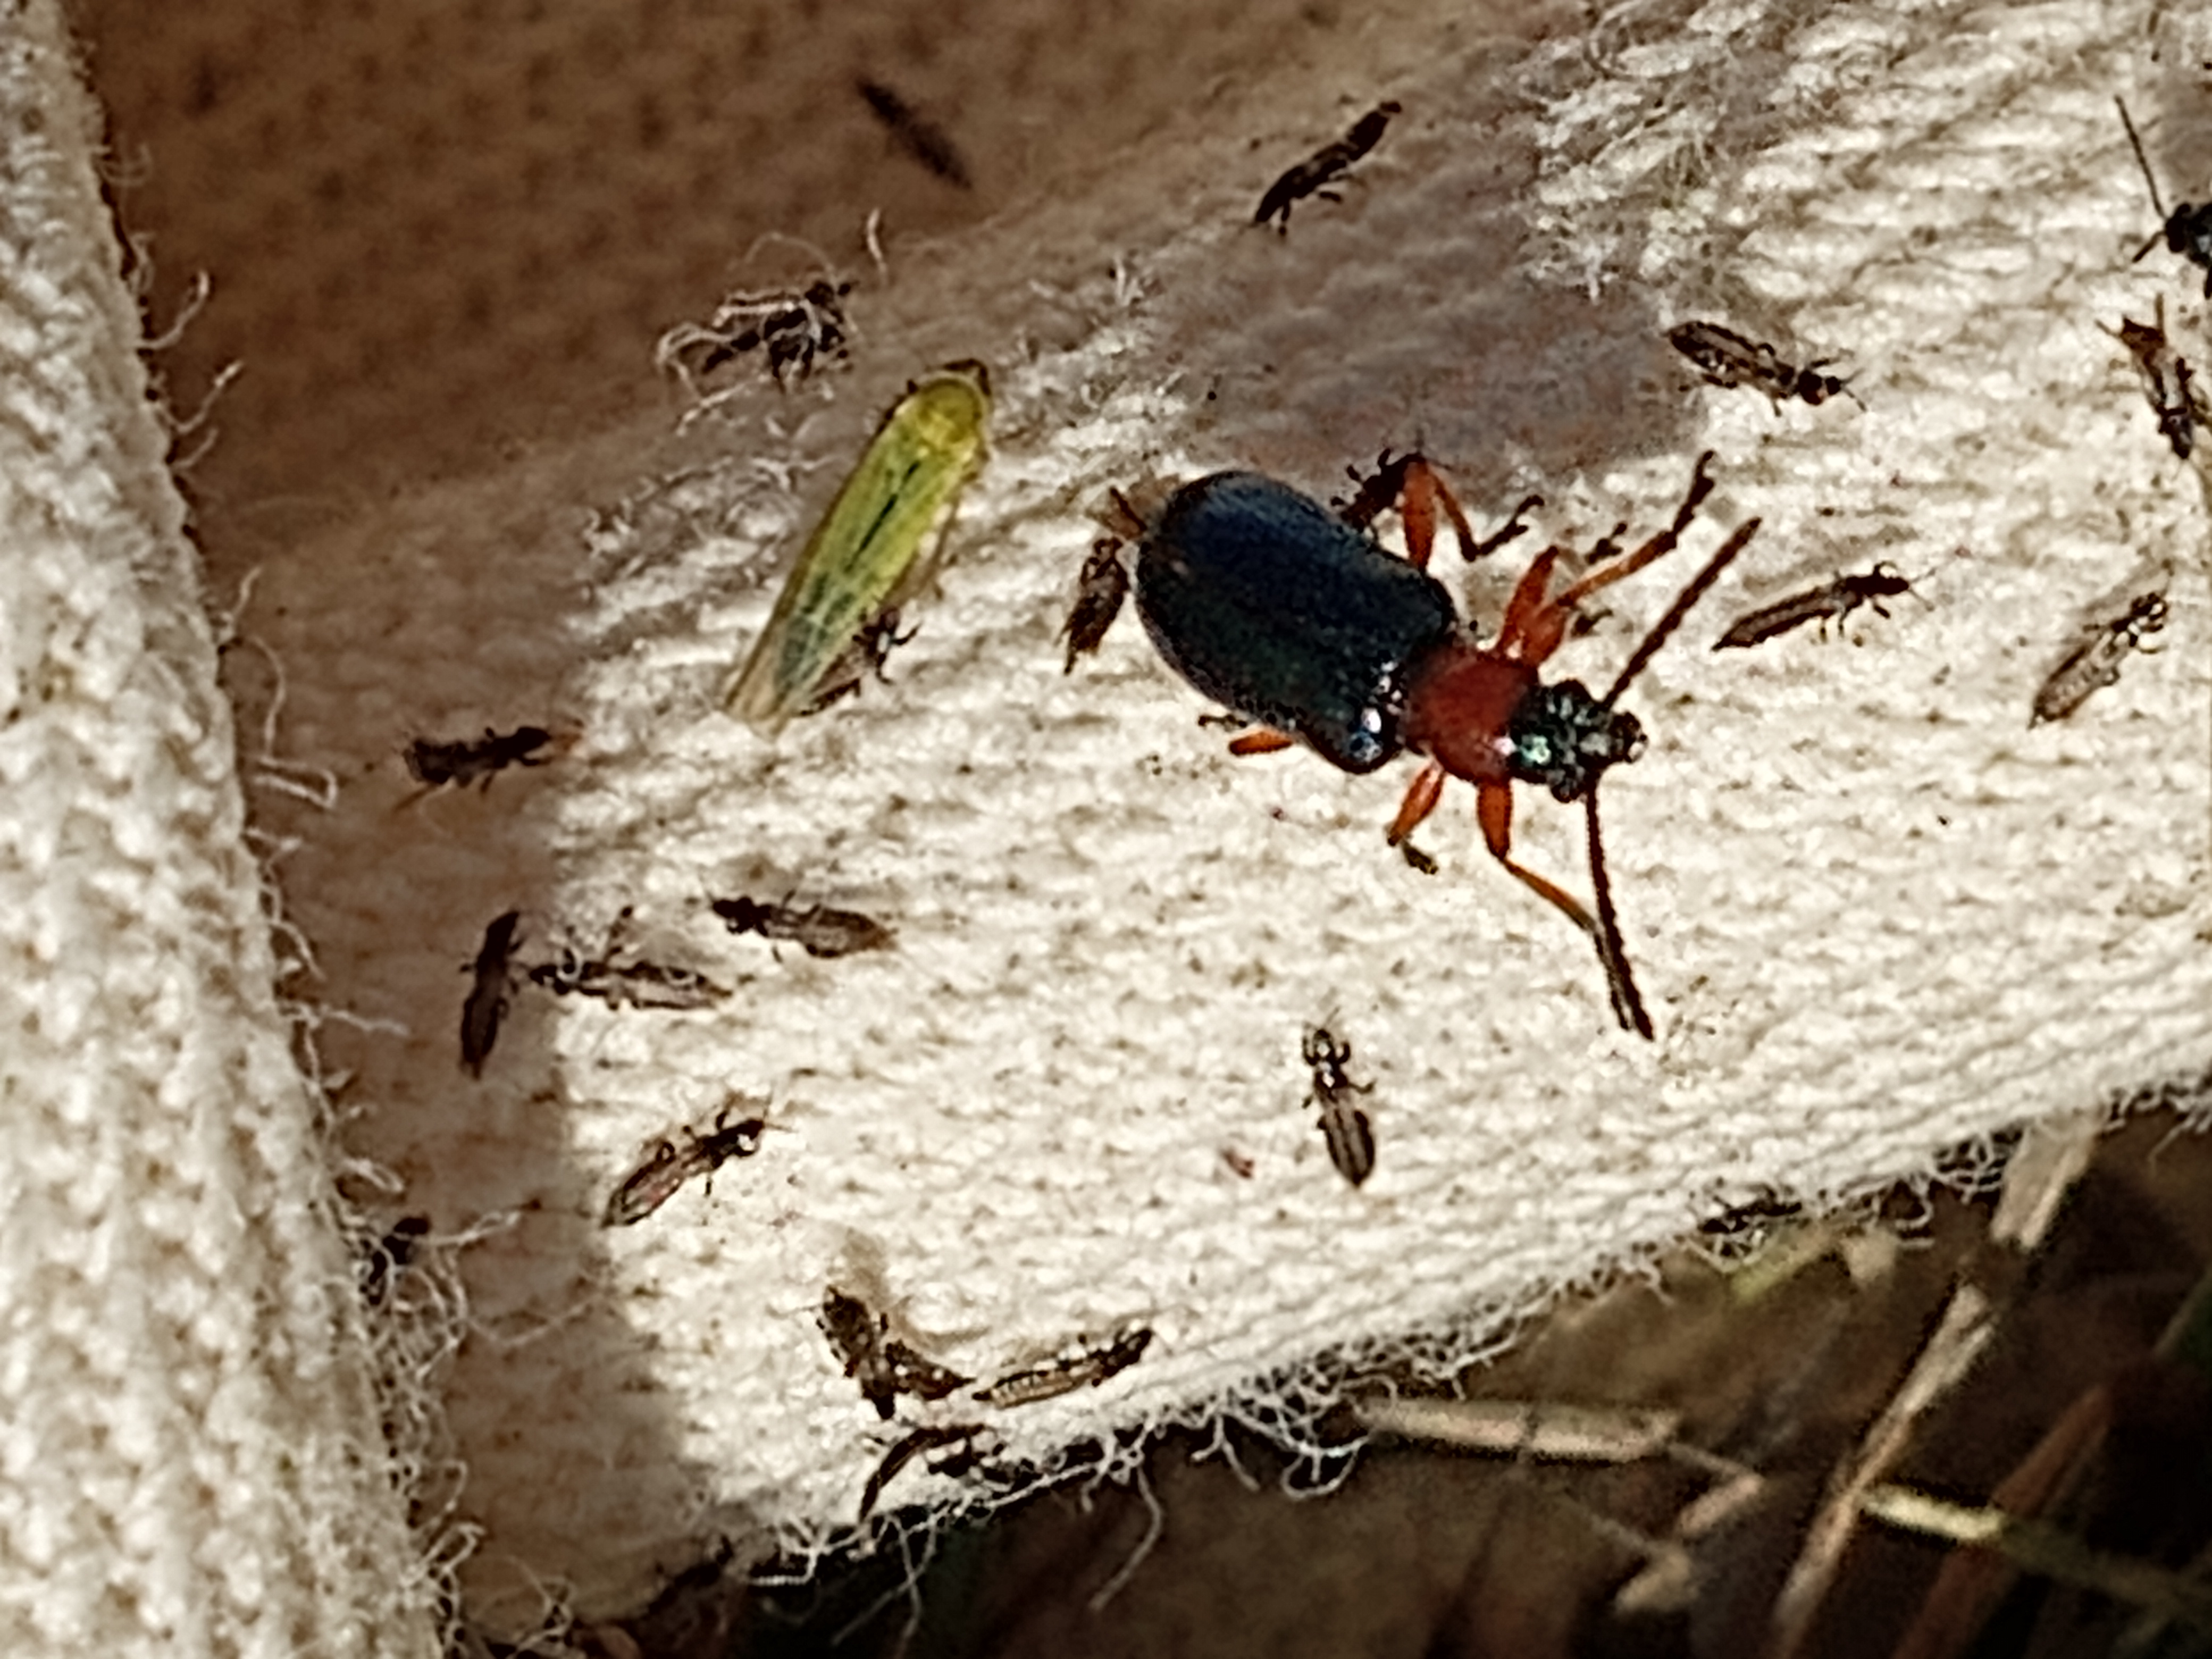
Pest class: cereal_leaf_beetle